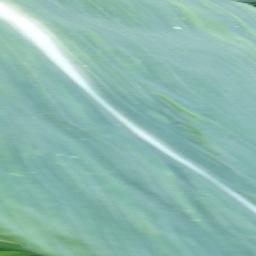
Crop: corn
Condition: (maize)_healthy